Romanesque Revival architecture in the United Kingdom

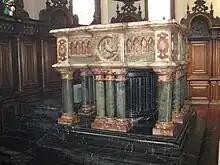
Font at St Aidan's Church, Leeds

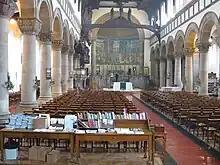
St Aidan's Church, Leeds

The work of Benjamin Ferrey can be considered to be similar to that of Thomas Penson, based on the English and French Romanesque traditions. An early example is his church of St Nicholas at East Grafton in Wiltshire, built in 1842–44. Here the chancel terminates in an apse and the west has overlapping arcading and chevron decoration over the entrance door. Central crossing tower and arcaded windows on the west frontis approached through a stone Romanesque Lych gate.